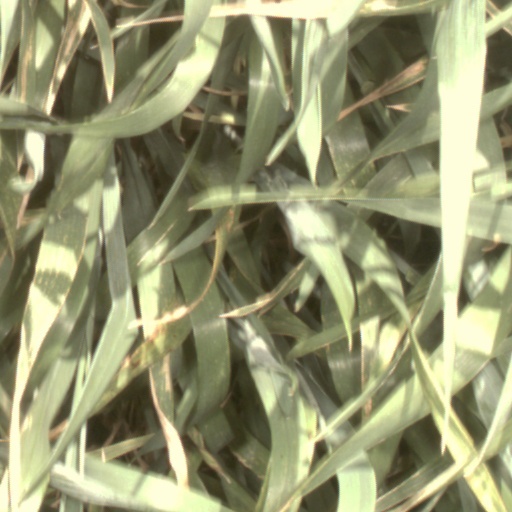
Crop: wheat